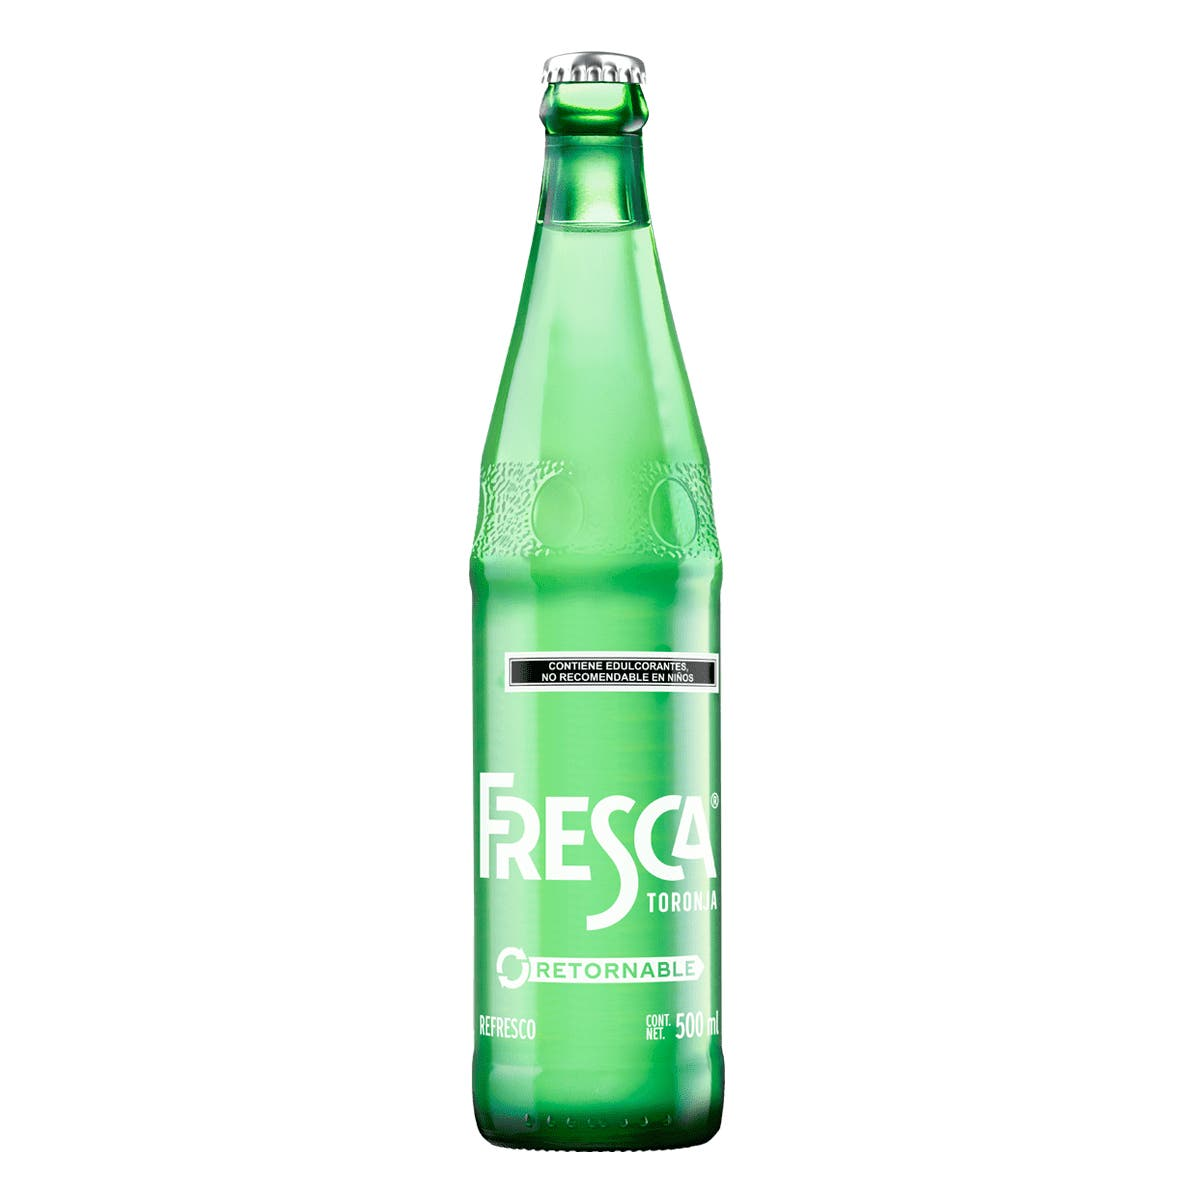
A Fresca pink grapefruit soda  in a 500-milliliters returnable glass bottle